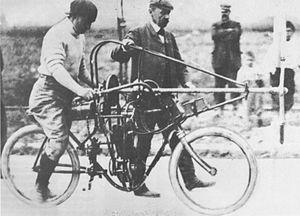
Essai de vitesse à Achères-la-Forêt en 1906. Alessandro Anzani au volant de l'Aéromotocyclette Anzani, construite avec Ernest Archdeacon et équipée d'un moteur Buchet monocylindre 6 CV. Le pilote et constructeur italien a atteint la vitesse de 79,5 km/h.
Alessandro Anzani, né le 5 ou le 8 décembre 1877 à Gorla Primo et mort le 23 juillet 1956 à Merville-Franceville est un coureur cycliste, pilote motocycliste italien du début de XXᵉ siècle et un ingénieur motoriste et mécanicien, qui fonda sa propre société de fabrication de moteurs.